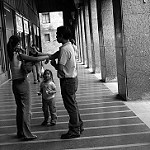
Label: street